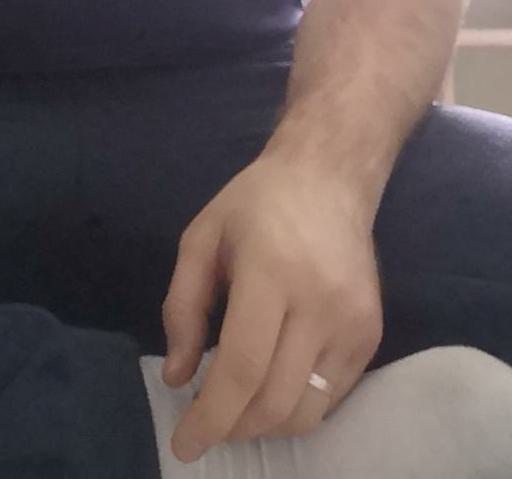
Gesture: no_gesture